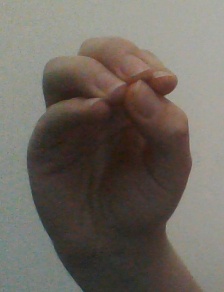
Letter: ha